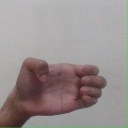
अक्षर: ख